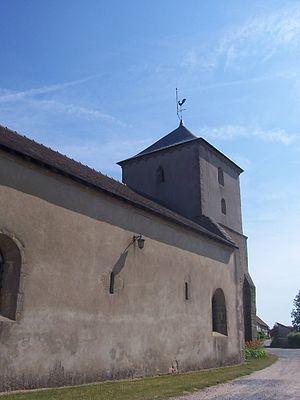
Eglise de Charbonnat
Charbonnat est une commune française située dans le département de Saône-et-Loire en région Bourgogne-Franche-Comté.